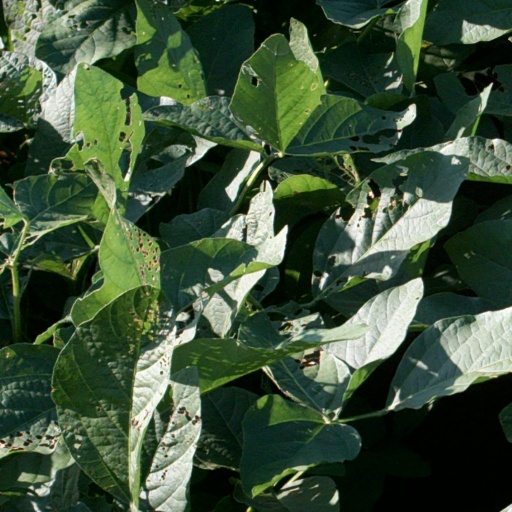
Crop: soybean